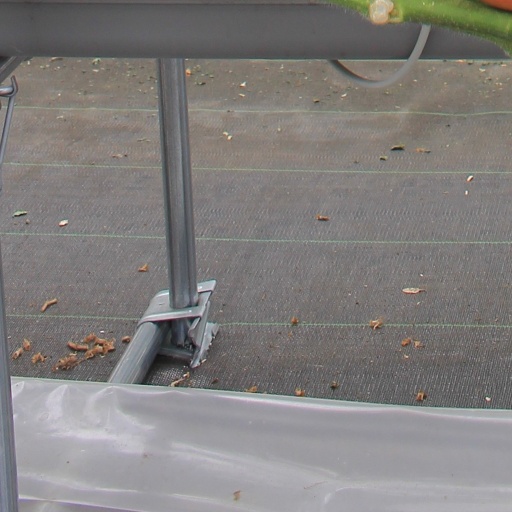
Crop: tomato